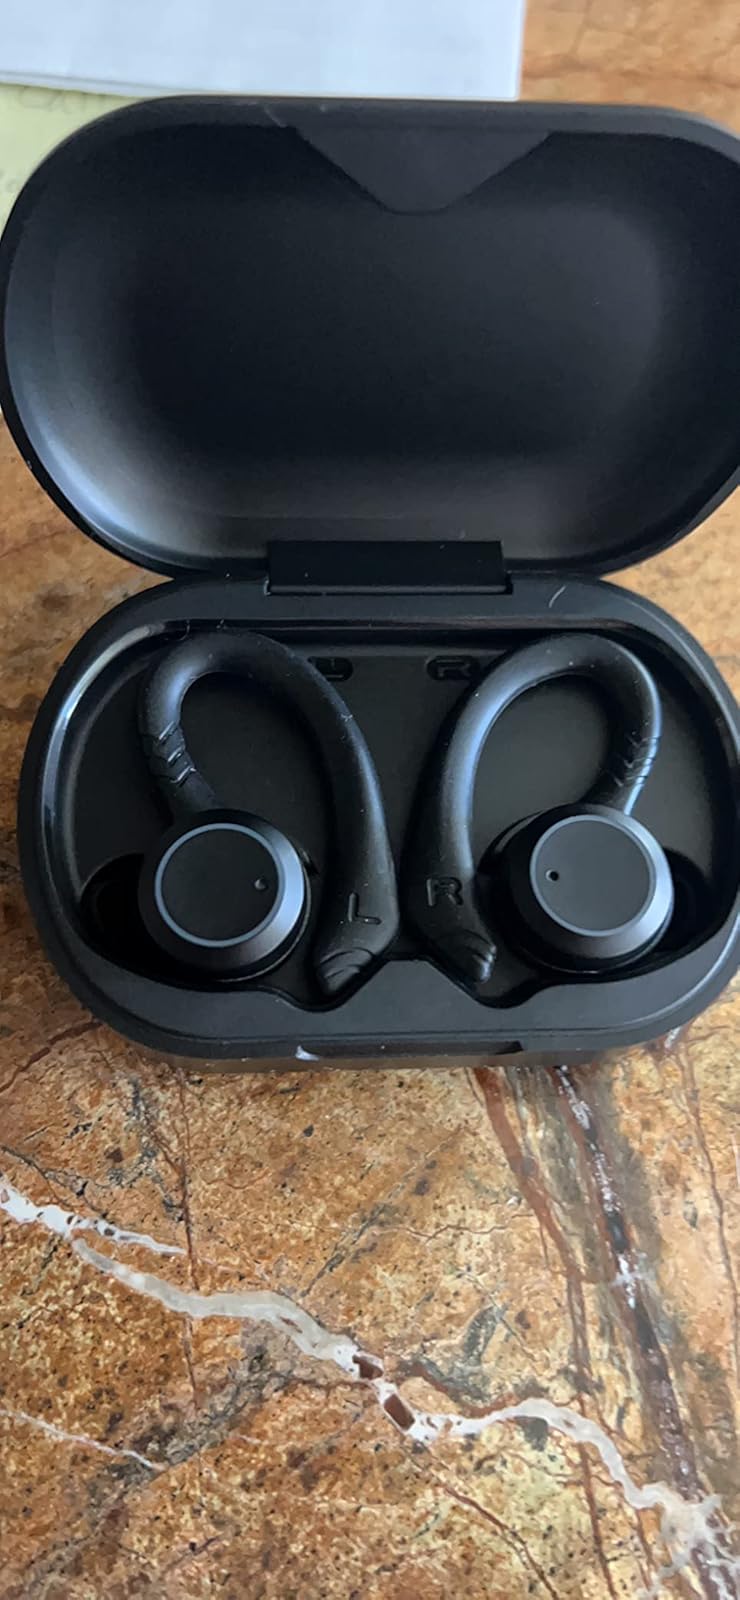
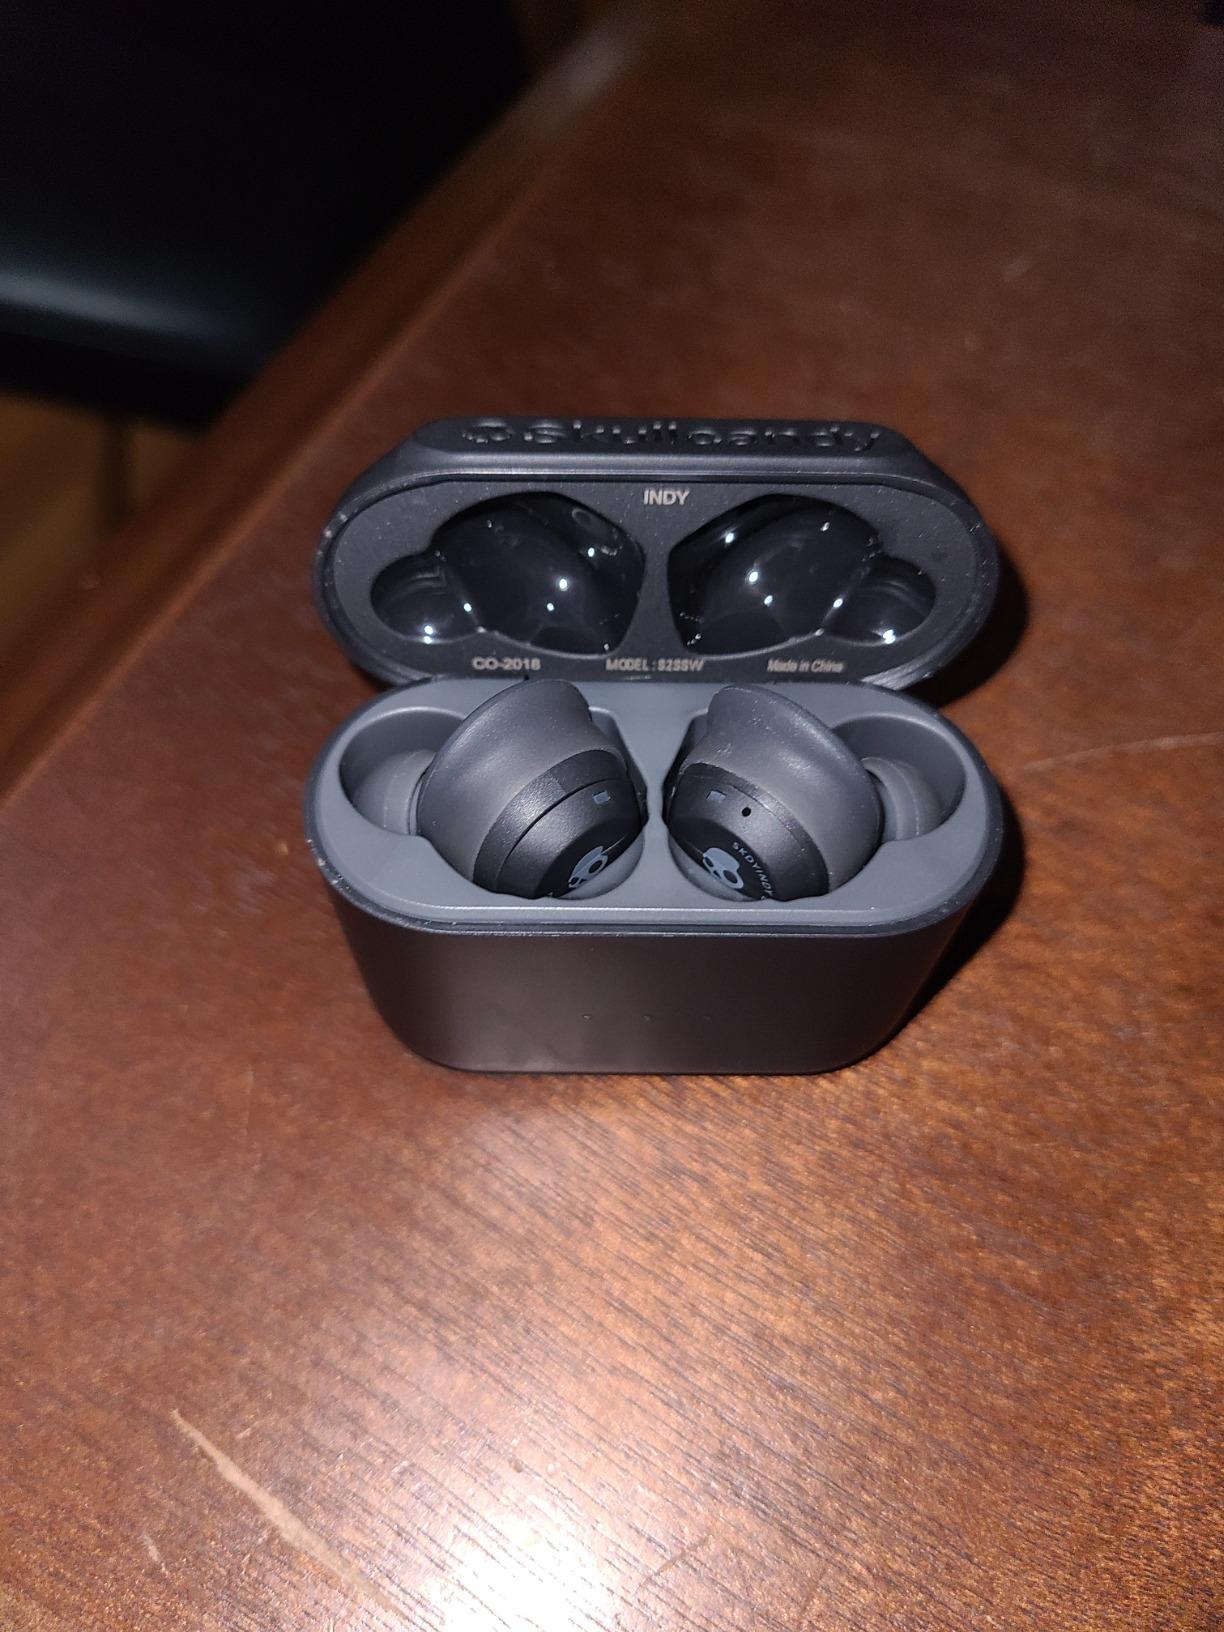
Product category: earbuds
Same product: no